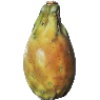
Label: Cactus fruit 1